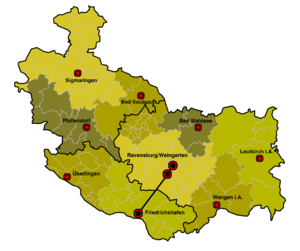
La Région Bodensee-Oberschwaben est une région de planification allemande du Bade-Wurtemberg. Elle est composée des arrondissements de Ravensbourg, Sigmaringen et l'arrondissement du Lac de Constance.